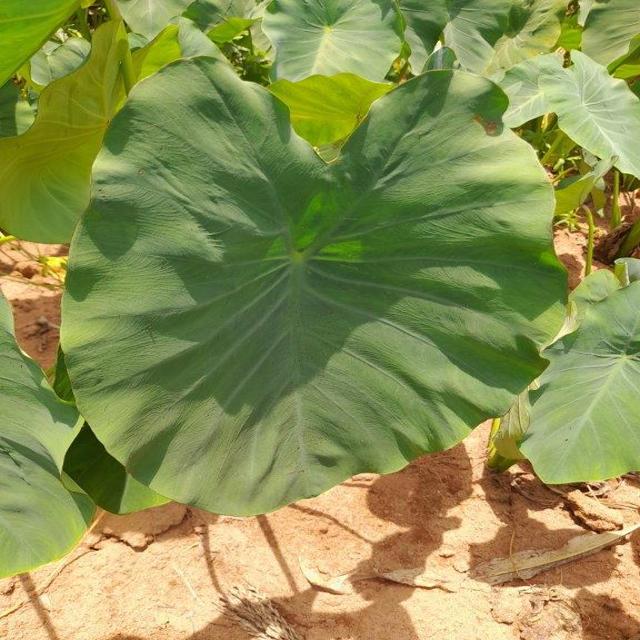
Label: Healthy